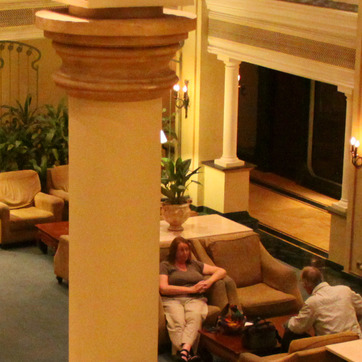
Material: foliage